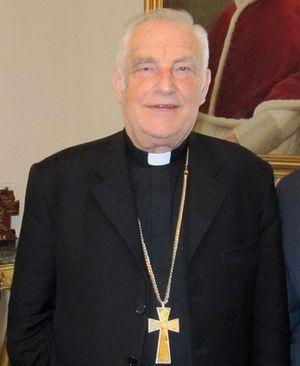
Le cardinal polonais Mgr Zenon Grocholewski lors d'une rencontre avec le recteur espagnole Ignacio Sánchez en 2010.
Zenon Grocholewski est un cardinal polonais, préfet de la Congrégation pour l'éducation catholique de 1999 à 2015.